Landscape (band)

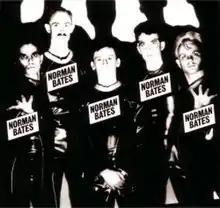

Landscape were an English synth-pop band, best known for the 1981 hits "Einstein a Go-Go" and "Norman Bates". Formed in London in 1975, the band toured constantly during the mid-to-late-1970s, playing rock, punk and jazz venues and releasing two instrumental EPs on its own Event Horizon label. The group began experimenting with computer-programmed music and electronic drums in the late 1970s and early 1980s, making records in the emerging genre of synth-pop.